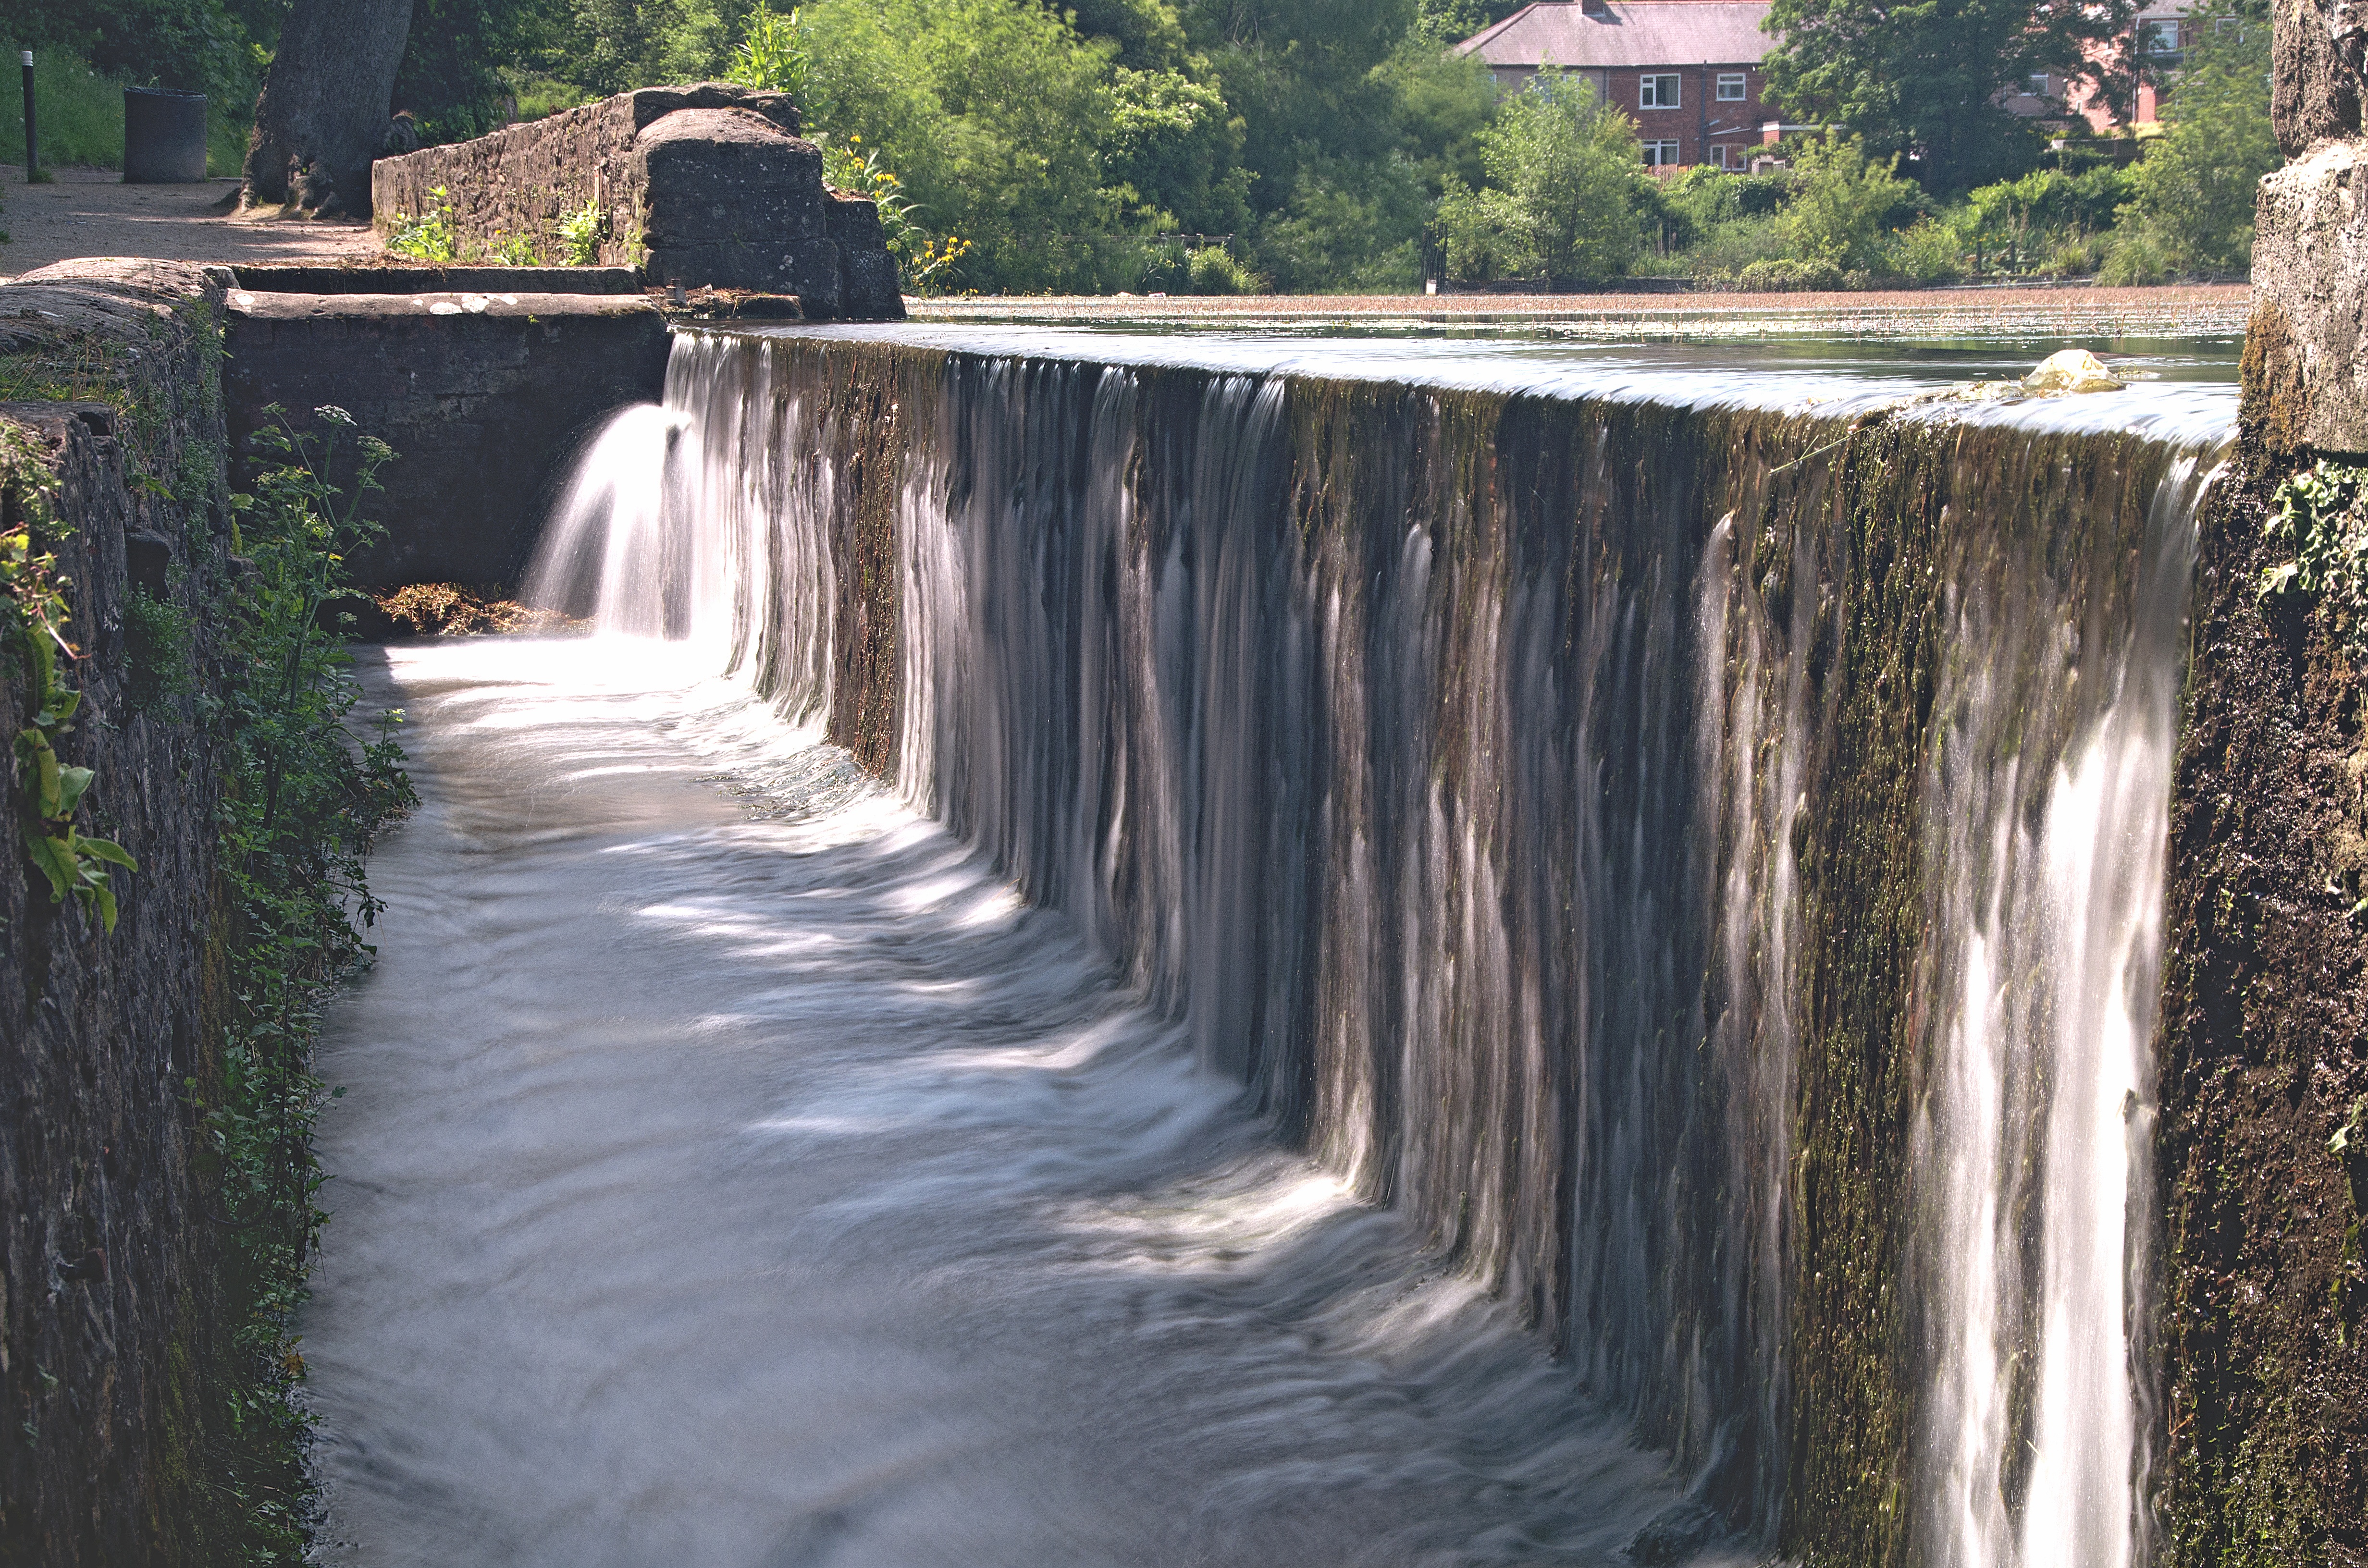
water, structure, bridge, fall, running, wall, canal, motion, dam, waterway, water flow, infrastructure, water feature, flow old